Yazidism

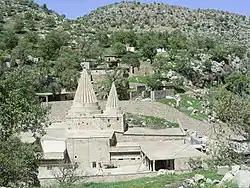
Tomb of Sheikh 'Adī' ("Şêx Adî") in Lalish

One of the most important Yazidi festivals is ' ("Feast of Êzî"), which is celebrated in commemoration of the divine figure Sultan Ezid. Which every year takes place on the first Friday on or after 14 December. Before this festival, the Yazidis fast for three days, where nothing is eaten from sunrise to sunset. The ' festival is celebrated in honor of God and the three days of fasting before are also associated with the ever shorter days before the winter solstice, when the Sun is less and less visible. With the " festival, the fasting time is ended. The festival is often celebrated with music, food, drinks and dance.